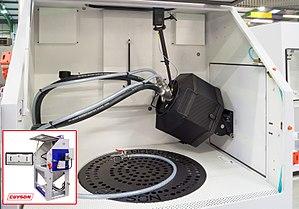
Intérieur d'une cabine de sablage manuelle avec tonneau pour sablage en vrac
Le sablage est une technique industrielle de nettoyage des grandes surfaces en utilisant un abrasif projeté à grande vitesse à l'aide d'air comprimé au travers d'une buse, sur le matériau à décaper.